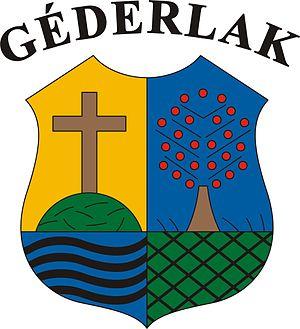
Géderlak est un village de Hongrie de 1 085 habitants situé à 110 km au sud de la capitale Budapest sur la rive gauche du Danube.